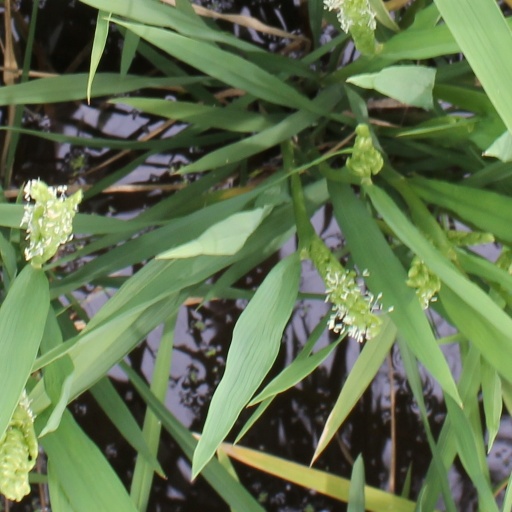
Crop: rice